Kings Meadows, Tasmania

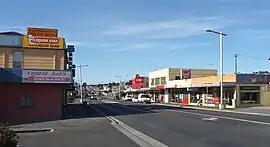
View south down Hobart Road through Kings Meadows

Kings Meadows is a residential locality in the local government area (LGA) of Launceston in the Launceston LGA region of Tasmania. The locality is about south of the town of Launceston. The 2016 census has a population of 3670 for the state suburb of Kings Meadows.